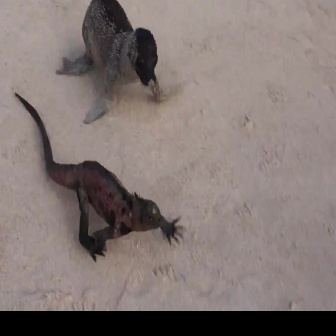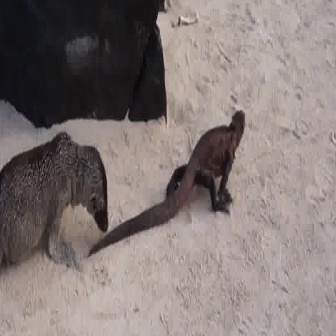
  Please identify the target specified by the bounding box [14,90,186,263] in the first image and locate it in the second image. Return the coordinates in [x_min,y_min,x_max,y_max] format.
Answer: [85,105,245,264]